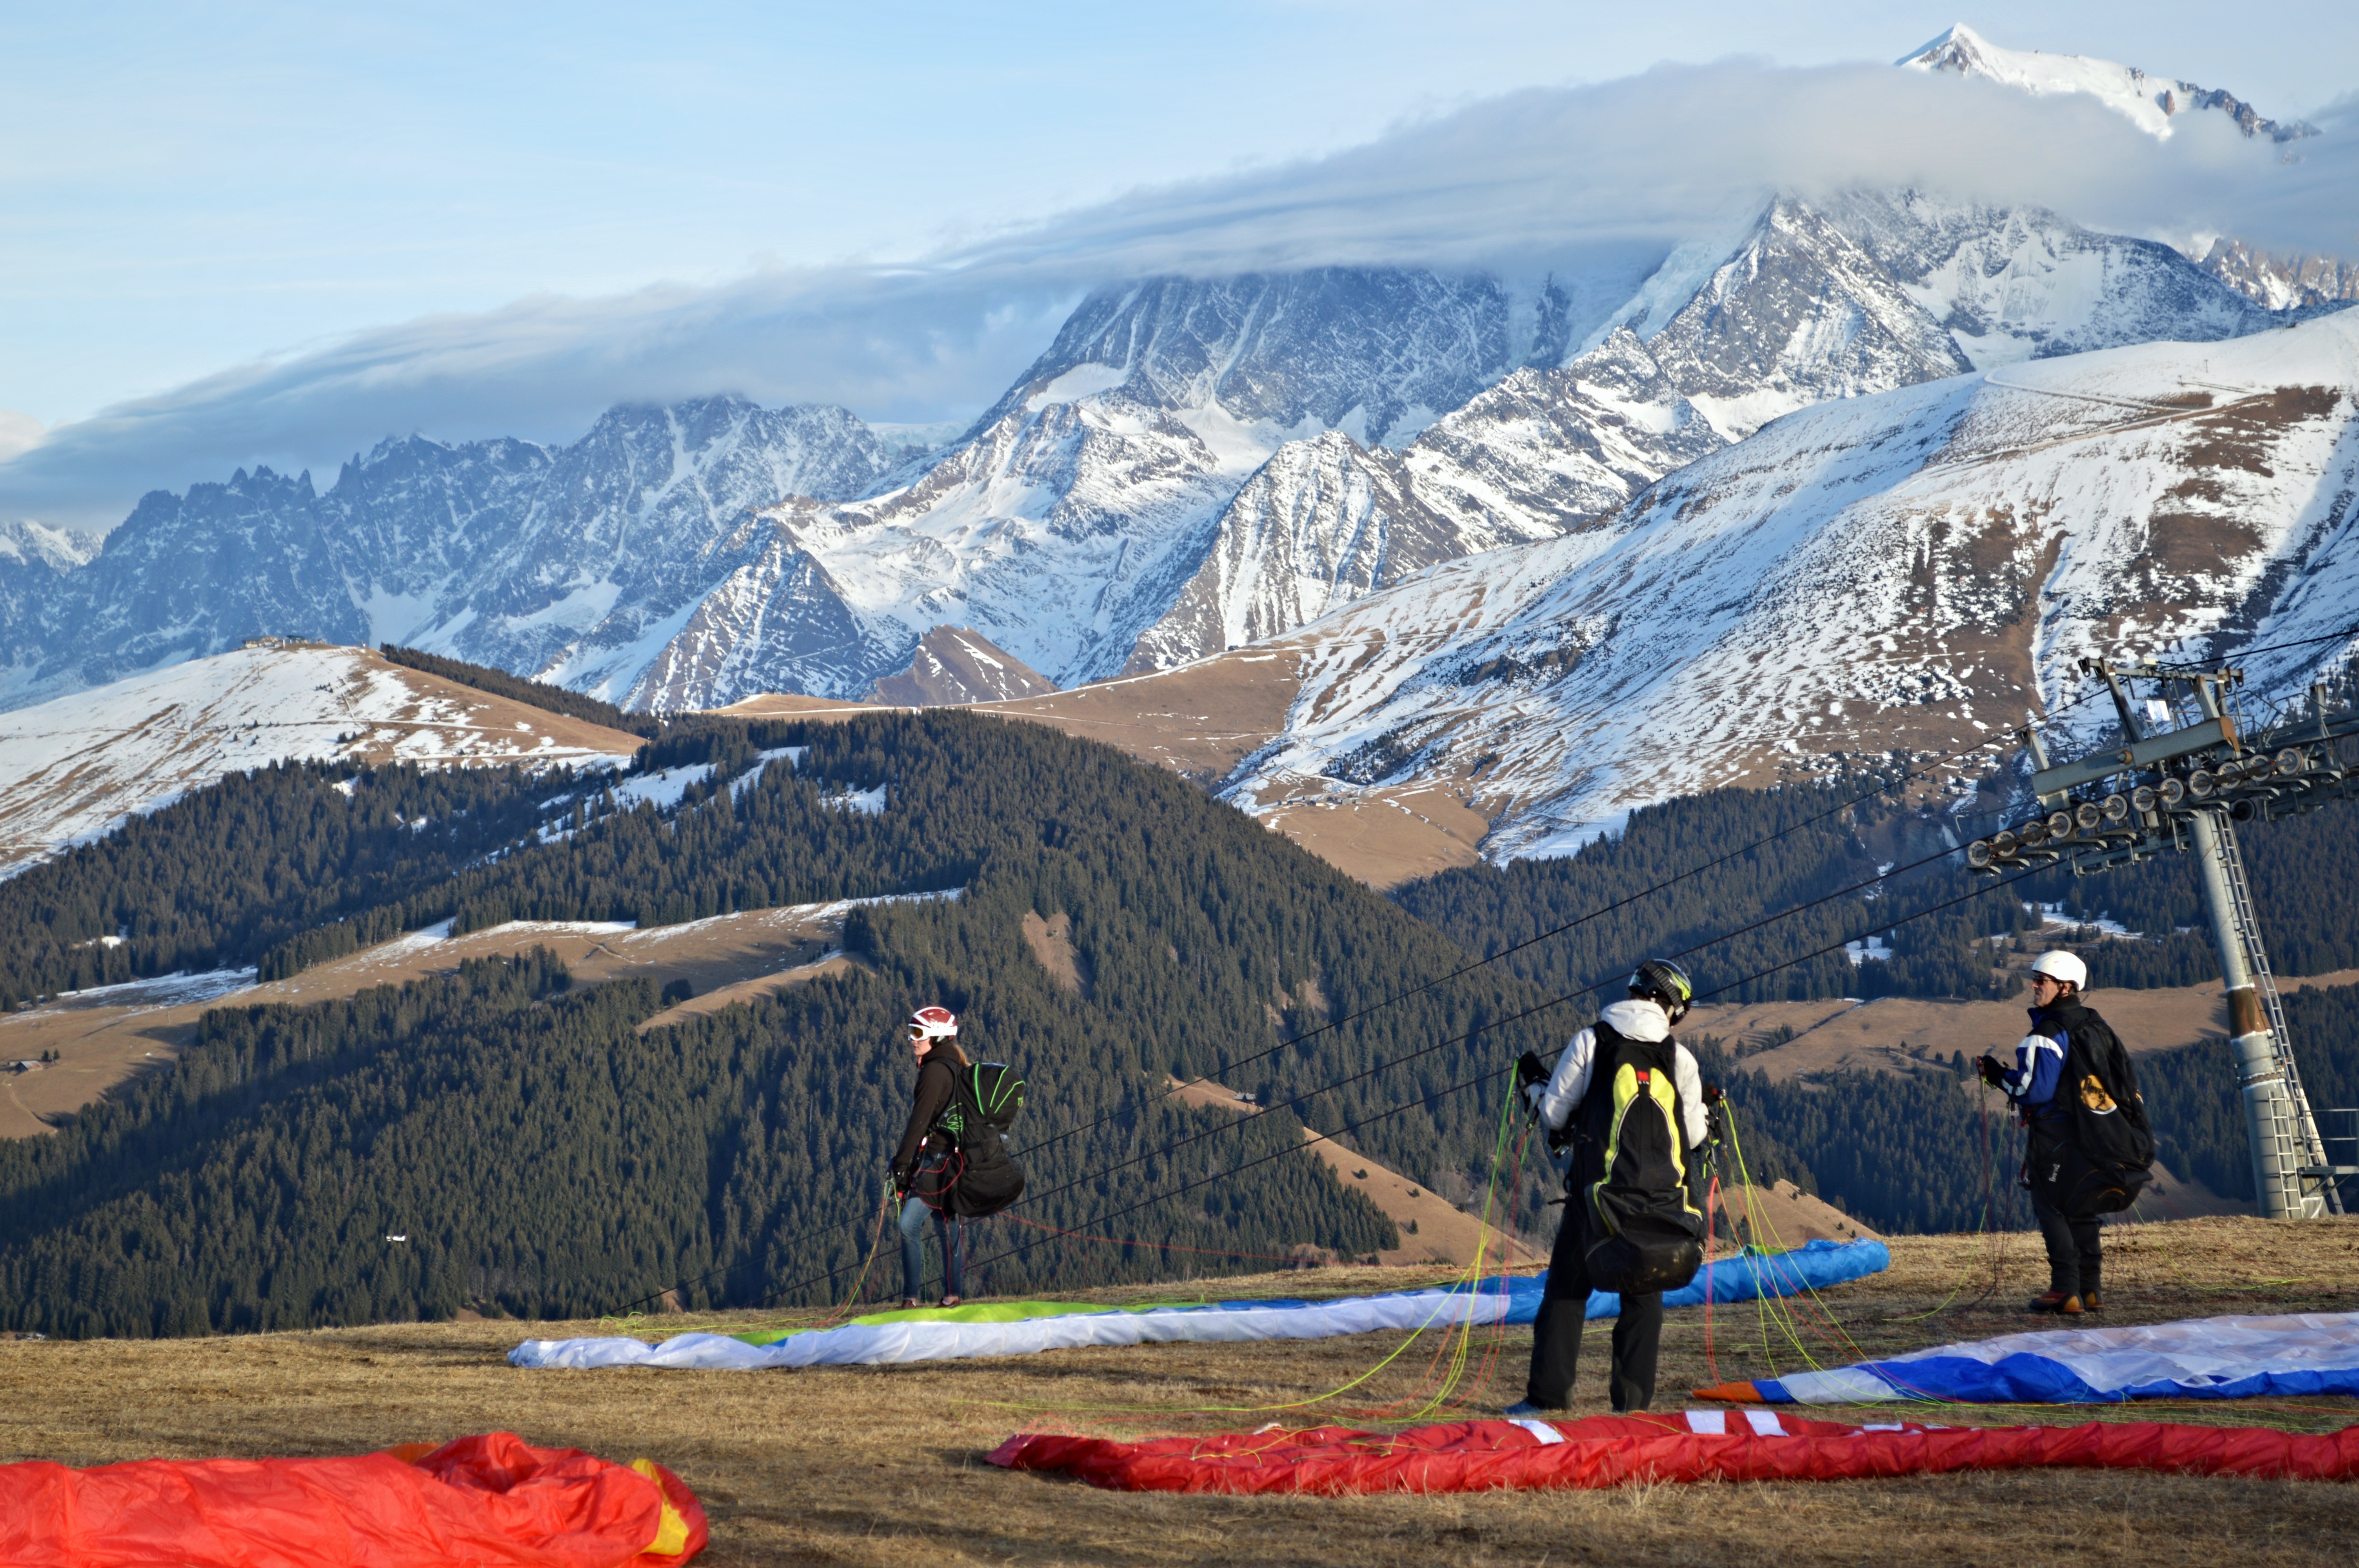
forest, mountain, snow, cloud, mountain range, extreme sport, season, ridge, summit, winter sport, alps, piste, mountainous landforms, para gliding